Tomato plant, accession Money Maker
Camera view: vertical (180 deg); turntable rotation: 300 degrees
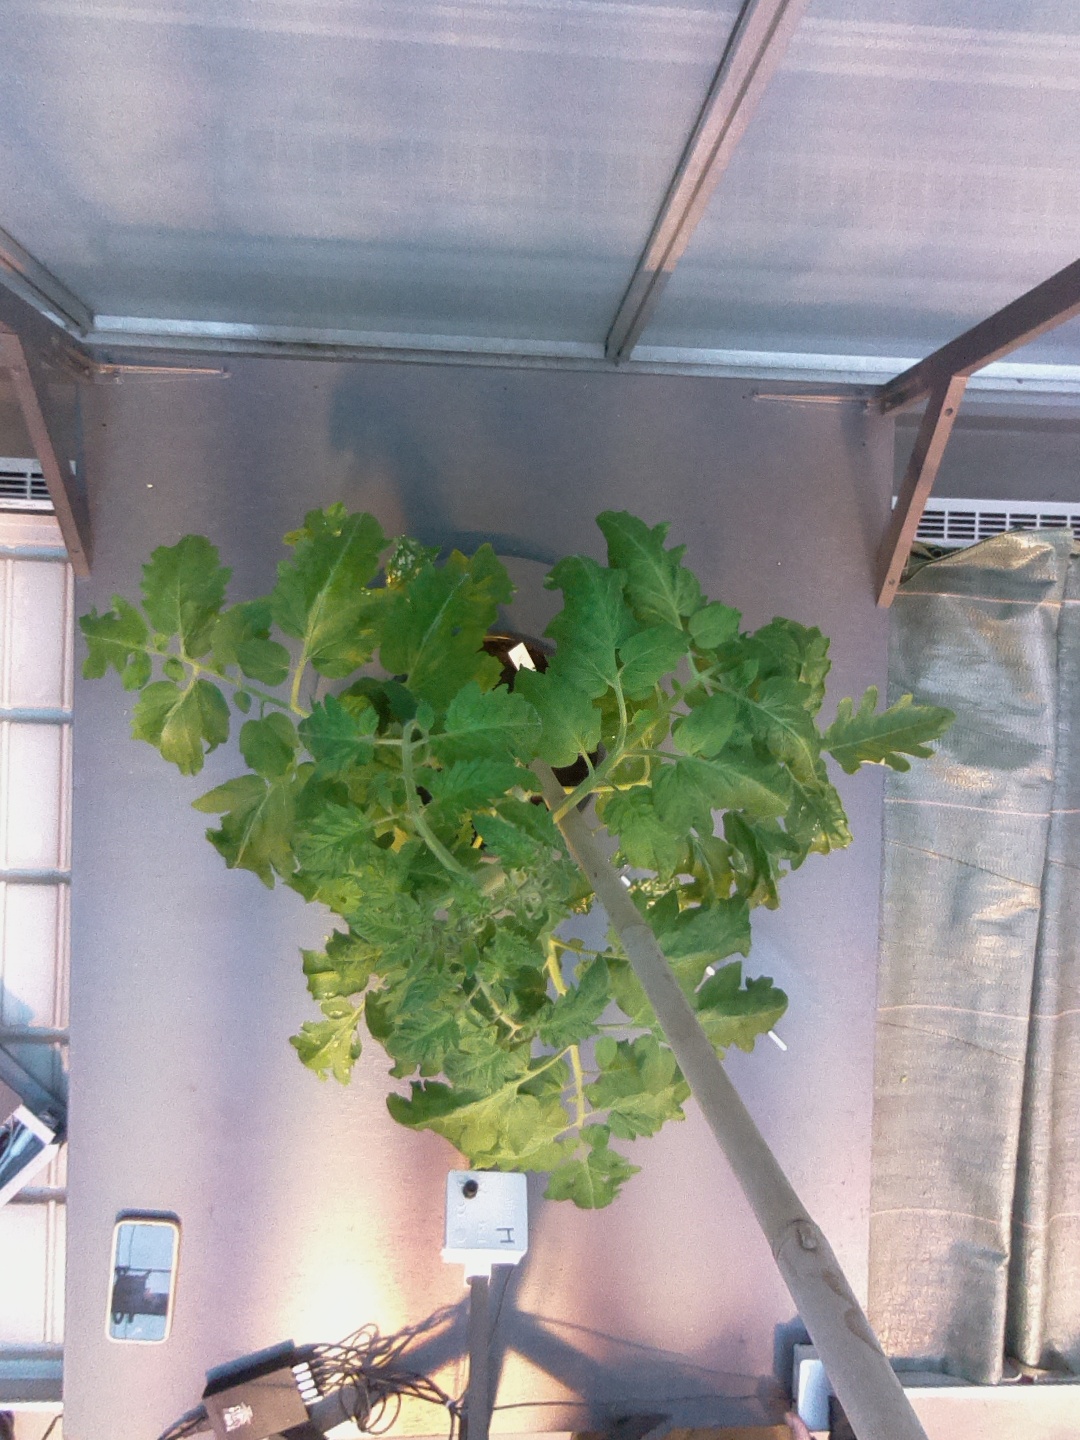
BBCH growth stage 53: 3 inflorescences visible